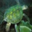
Label: turtle